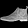
Label: Ankle boot